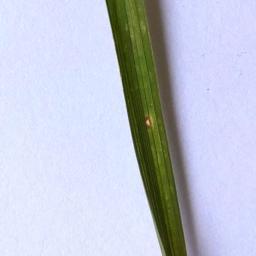
Label: Rice___Leaf_Blast